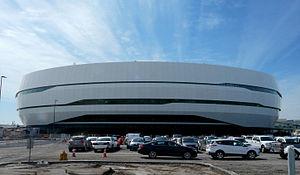
Centre Vidéotron en juin 2015.
Le Centre Vidéotron est une salle omnisports située à Québec sur le site d'ExpoCité dans l'arrondissement de La Cité-Limoilou, tout juste à côté du Colisée de Québec
La Cité-Limoilou est l'un des six arrondissements de la ville de Québec. Il correspond à ce qu'était la ville de Québec avant les fusions municipales de 2002.